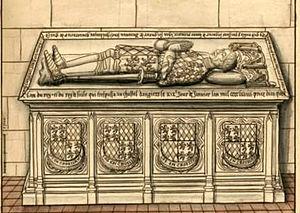
images collectées pour Gaignières se trouvant à la BNF numérisés par Gallica.
La maison de Beauvau est une très ancienne famille originaire de l'Anjou, titulaire pendant plusieurs siècles de la seigneurie de Beauvau ; d'extraction chevaleresque, elle fait remonter ses preuves de noblesse jusqu'en 1265. Elle se scinda en deux branches principales, les Beauvau du Rivau et les Beauvau-Craon, qui servirent sous les rois de France mais aussi sous les ducs de Lorraine.